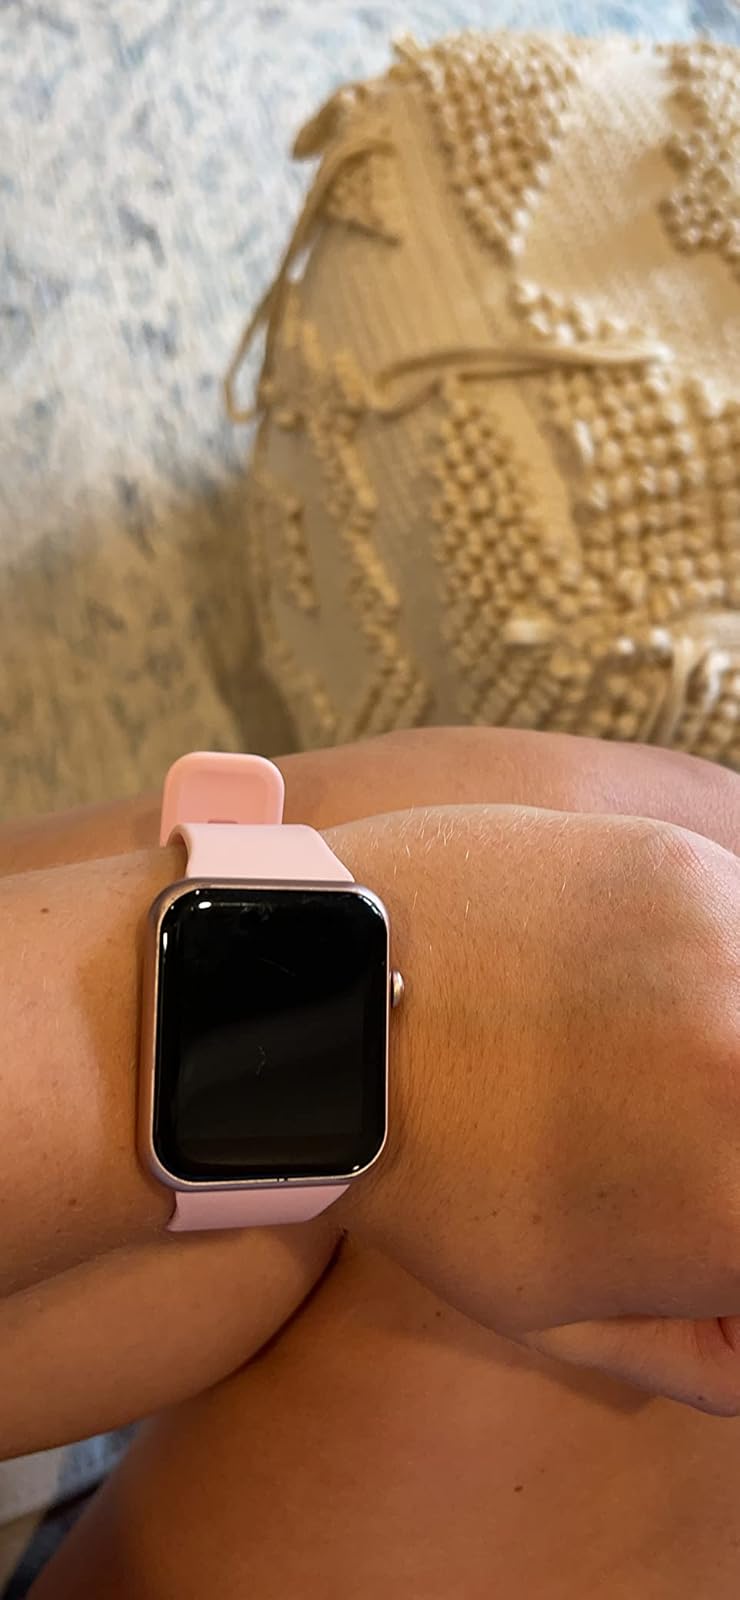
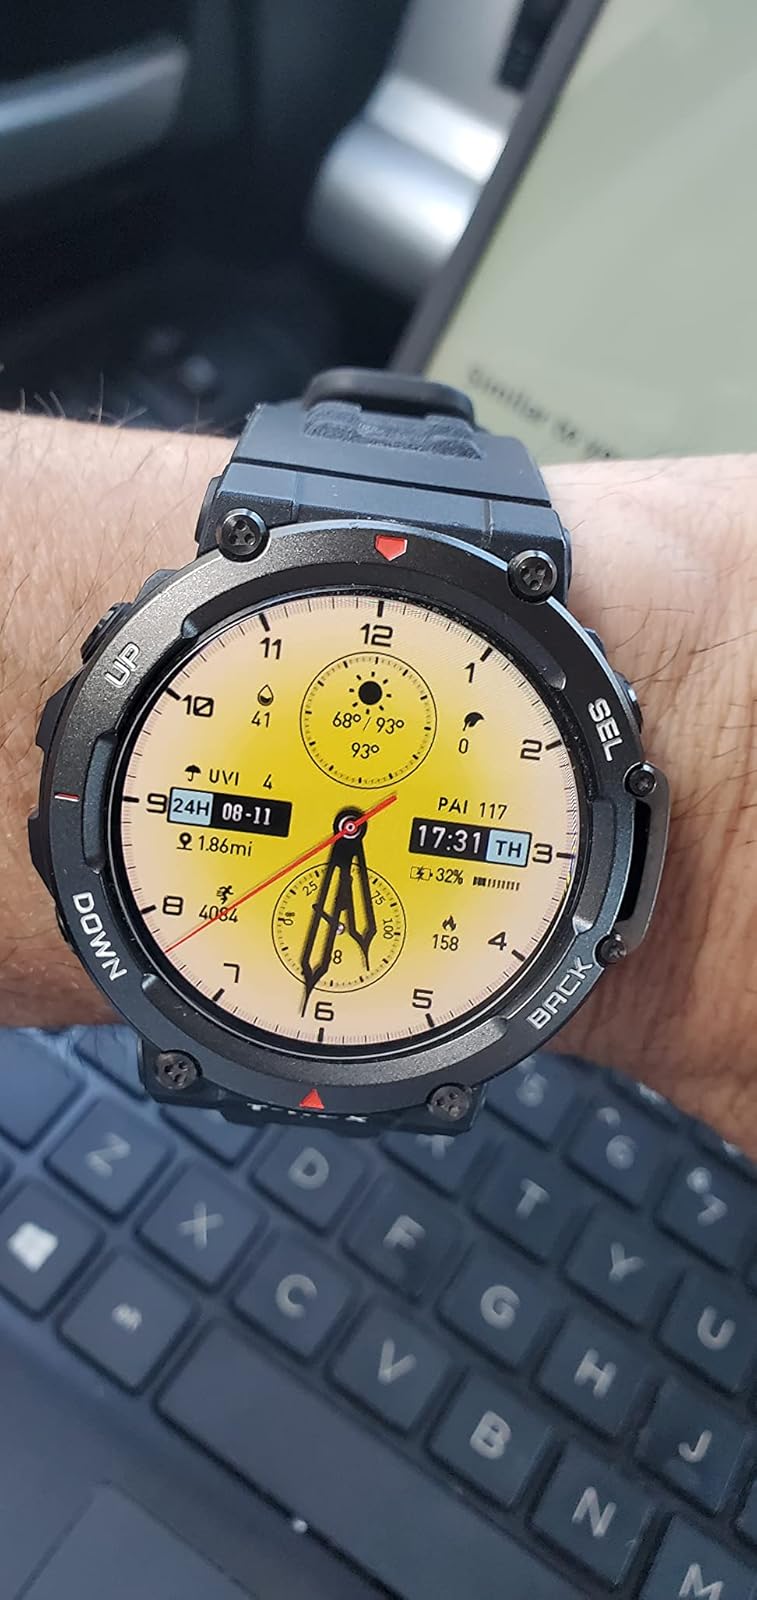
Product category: smartwatch
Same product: no